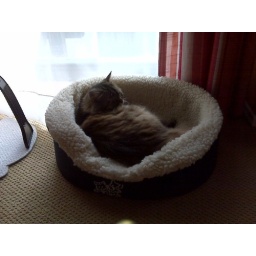
Sweetypie sleeping in her bed for a change